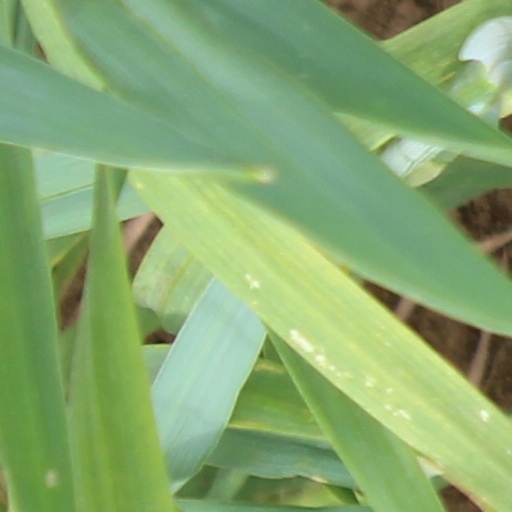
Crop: wheat